The Baseball Network

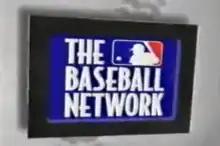
The Baseball Network title card

The Baseball Network was an American television broadcasting joint venture between ABC, NBC and Major League Baseball (MLB). Under the arrangement, beginning in the 1994 season, MLB produced its own broadcasts in-house which were then brokered to air on ABC and NBC. The Baseball Network was the first television network in the United States to be owned by a professional sports league.